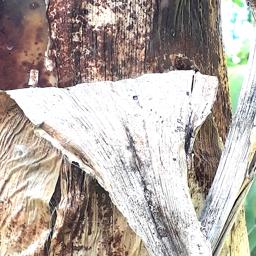
Label: PSEUDOSTEM WEEVIL